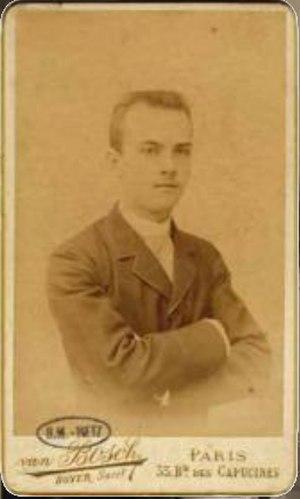
Georges Verlaine (1872-1924)
Mathilde Mauté, parfois appelée Mauté de Fleurville, née à Nogent-le-Rotrou, le 17 avril 1853 et morte à Nice, le 13 novembre 1914 fut la jeune épouse de Paul Verlaine avant qu'il ne rencontre Arthur Rimbaud, ce qui précipitera la déliquescence du couple qui se sépare en 1874.
Georges Verlaine, né à Paris, le 30 octobre 1871 et mort dans cette même ville, le 31 août 1926, est le fils de Paul Verlaine et de Mathilde Mauté.